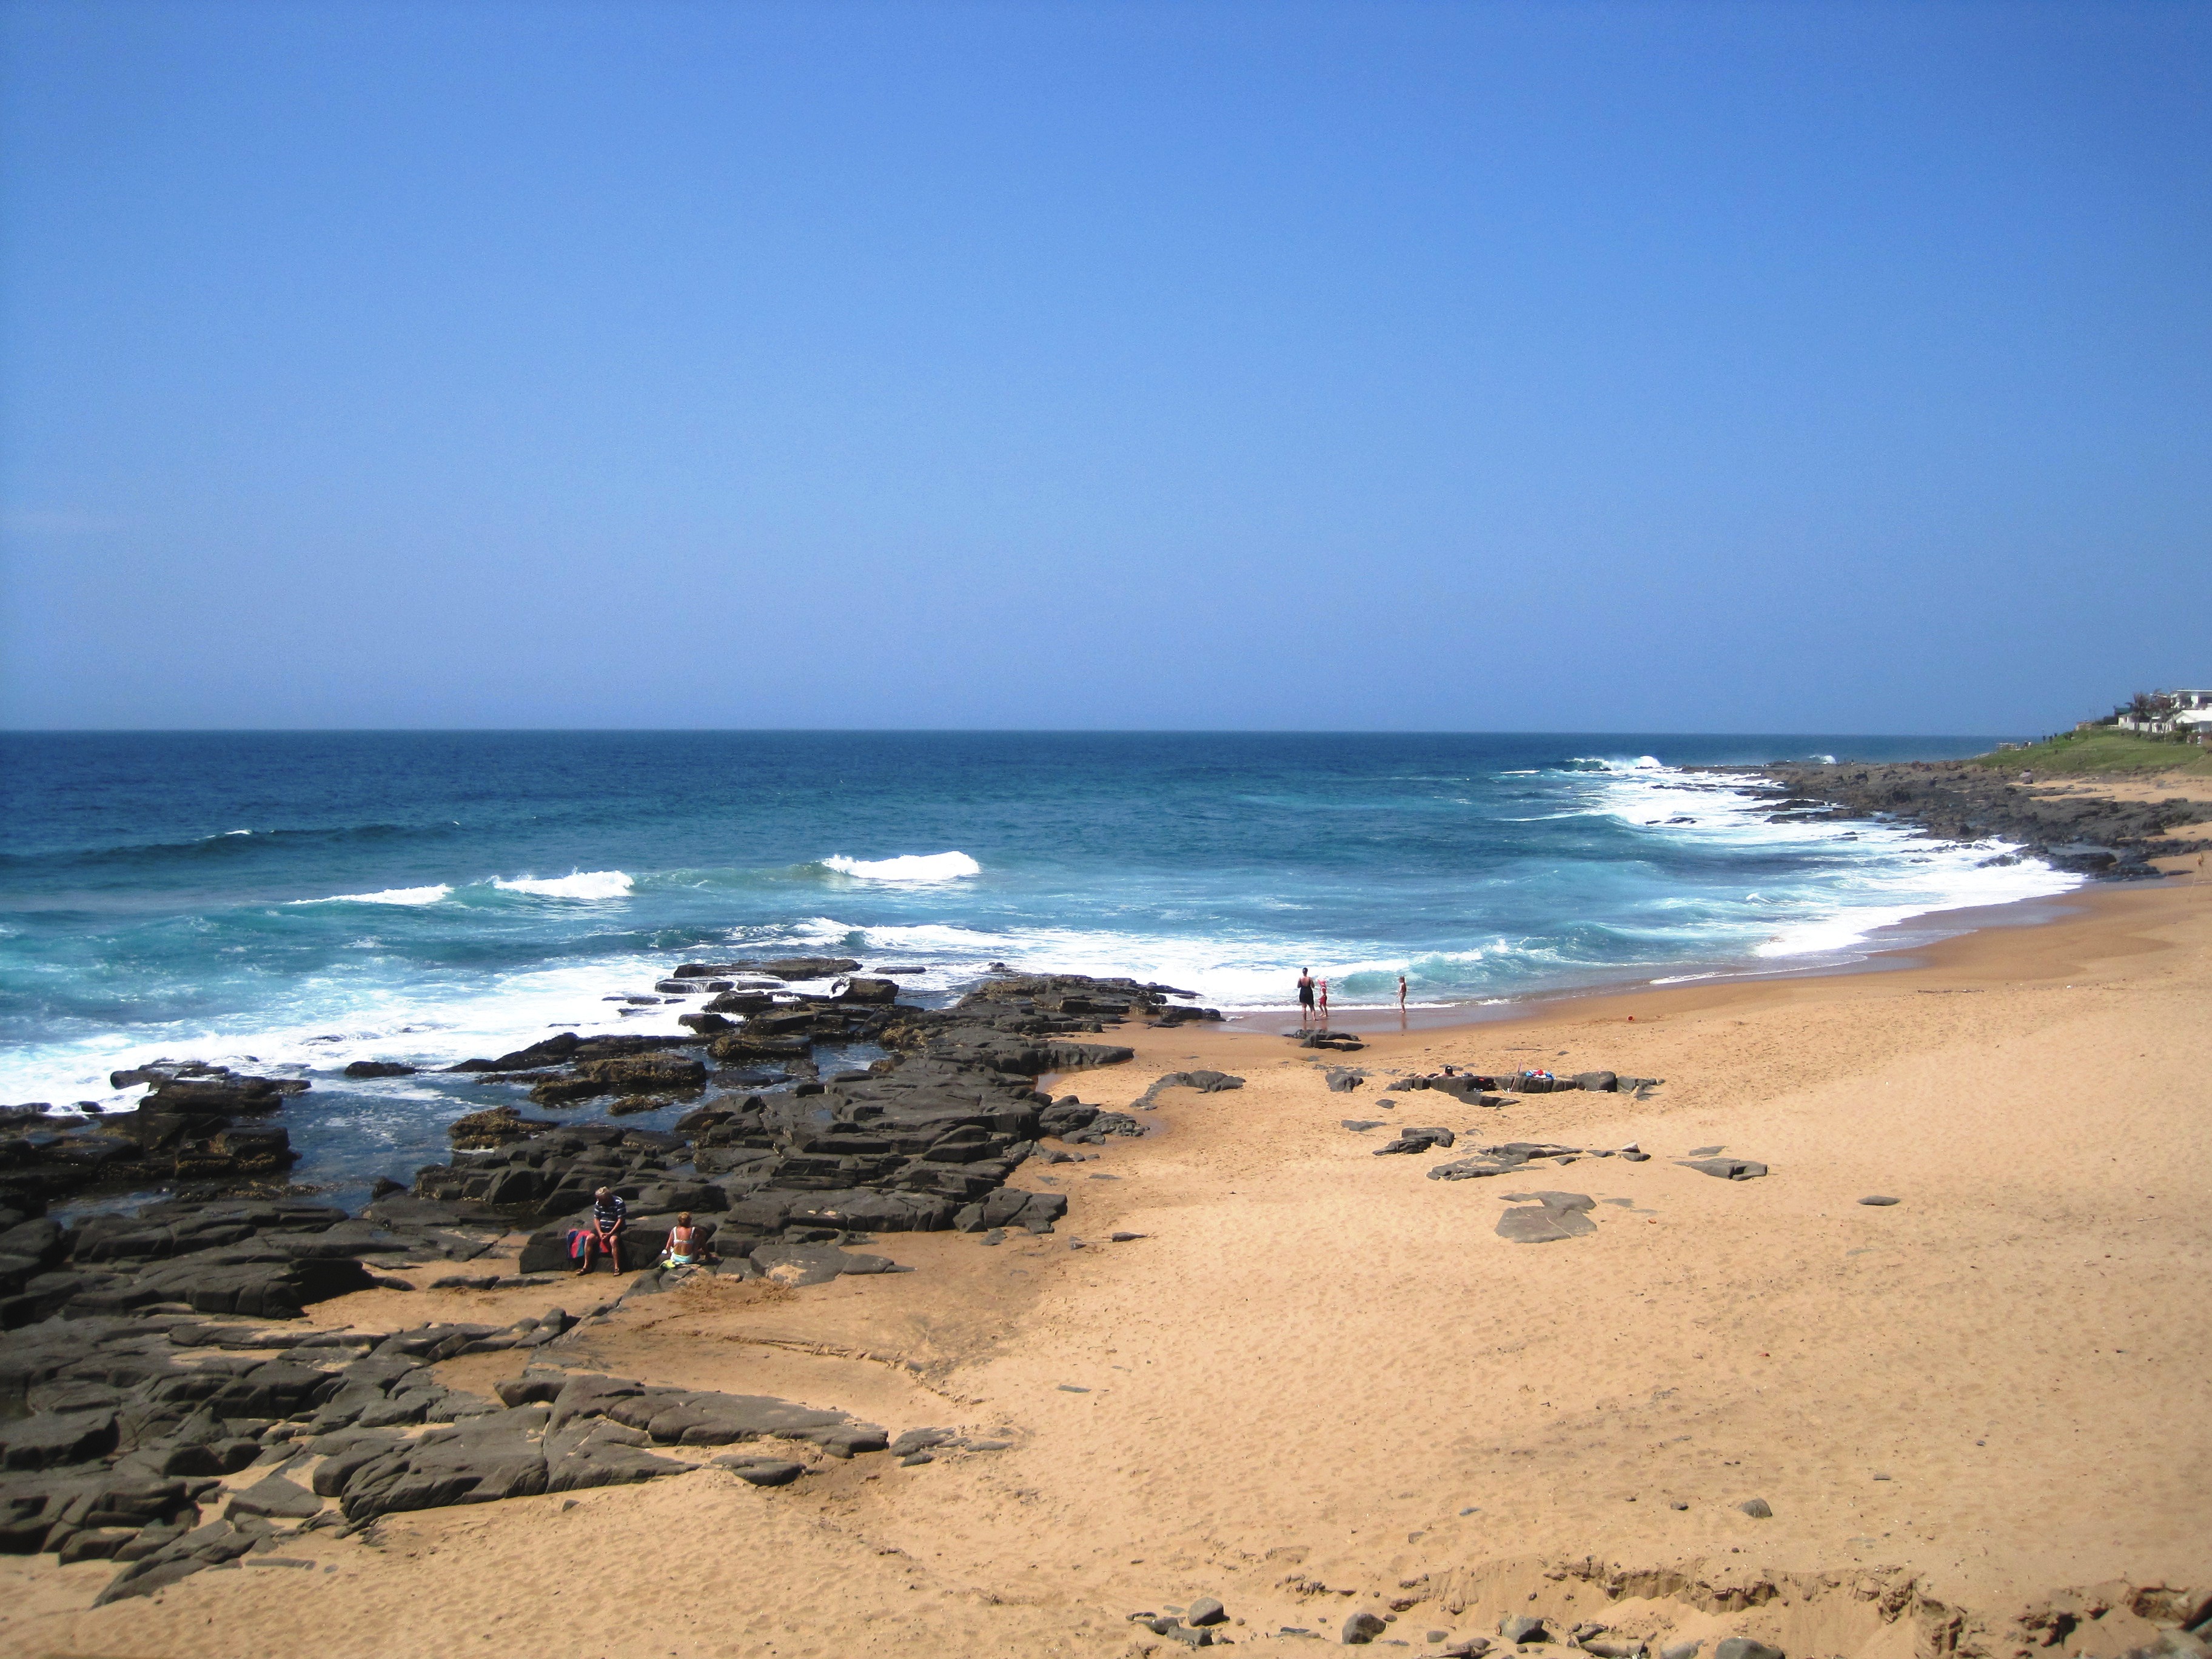
beach, sea, coast, water, sand, rock, ocean, horizon, sky, shore, wave, vacation, cove, bay, blue, terrain, material, body of water, rocks, waves, cape, wind wave